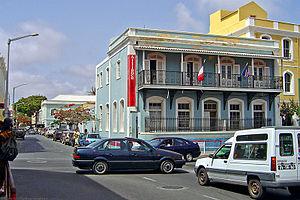
Alliance Française à Mindelo, Cap-Vert. 2006. Português: Alliance Française no Mindelo, Cabo Verde. 2006.